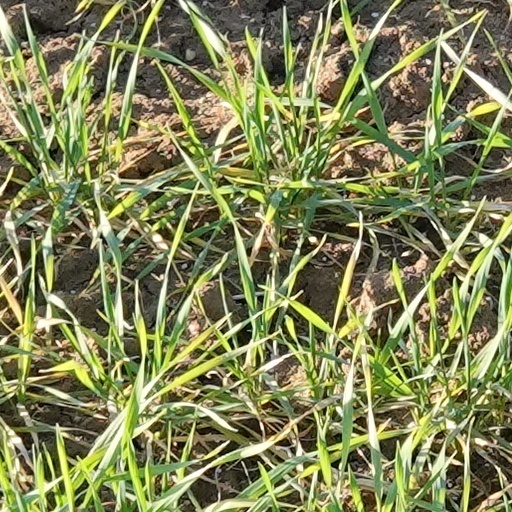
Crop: wheat